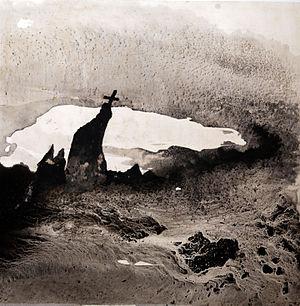
Homme Tri-dimensionnel, 2014
Li Chevalier, née à Pékin le 30 mars 1961 est une artiste, peintre et plasticienne française. Chinoise d'origine, elle est devenue citoyenne française en 1986. Elle travaille au carrefour de l'Europe et de l'Asie.